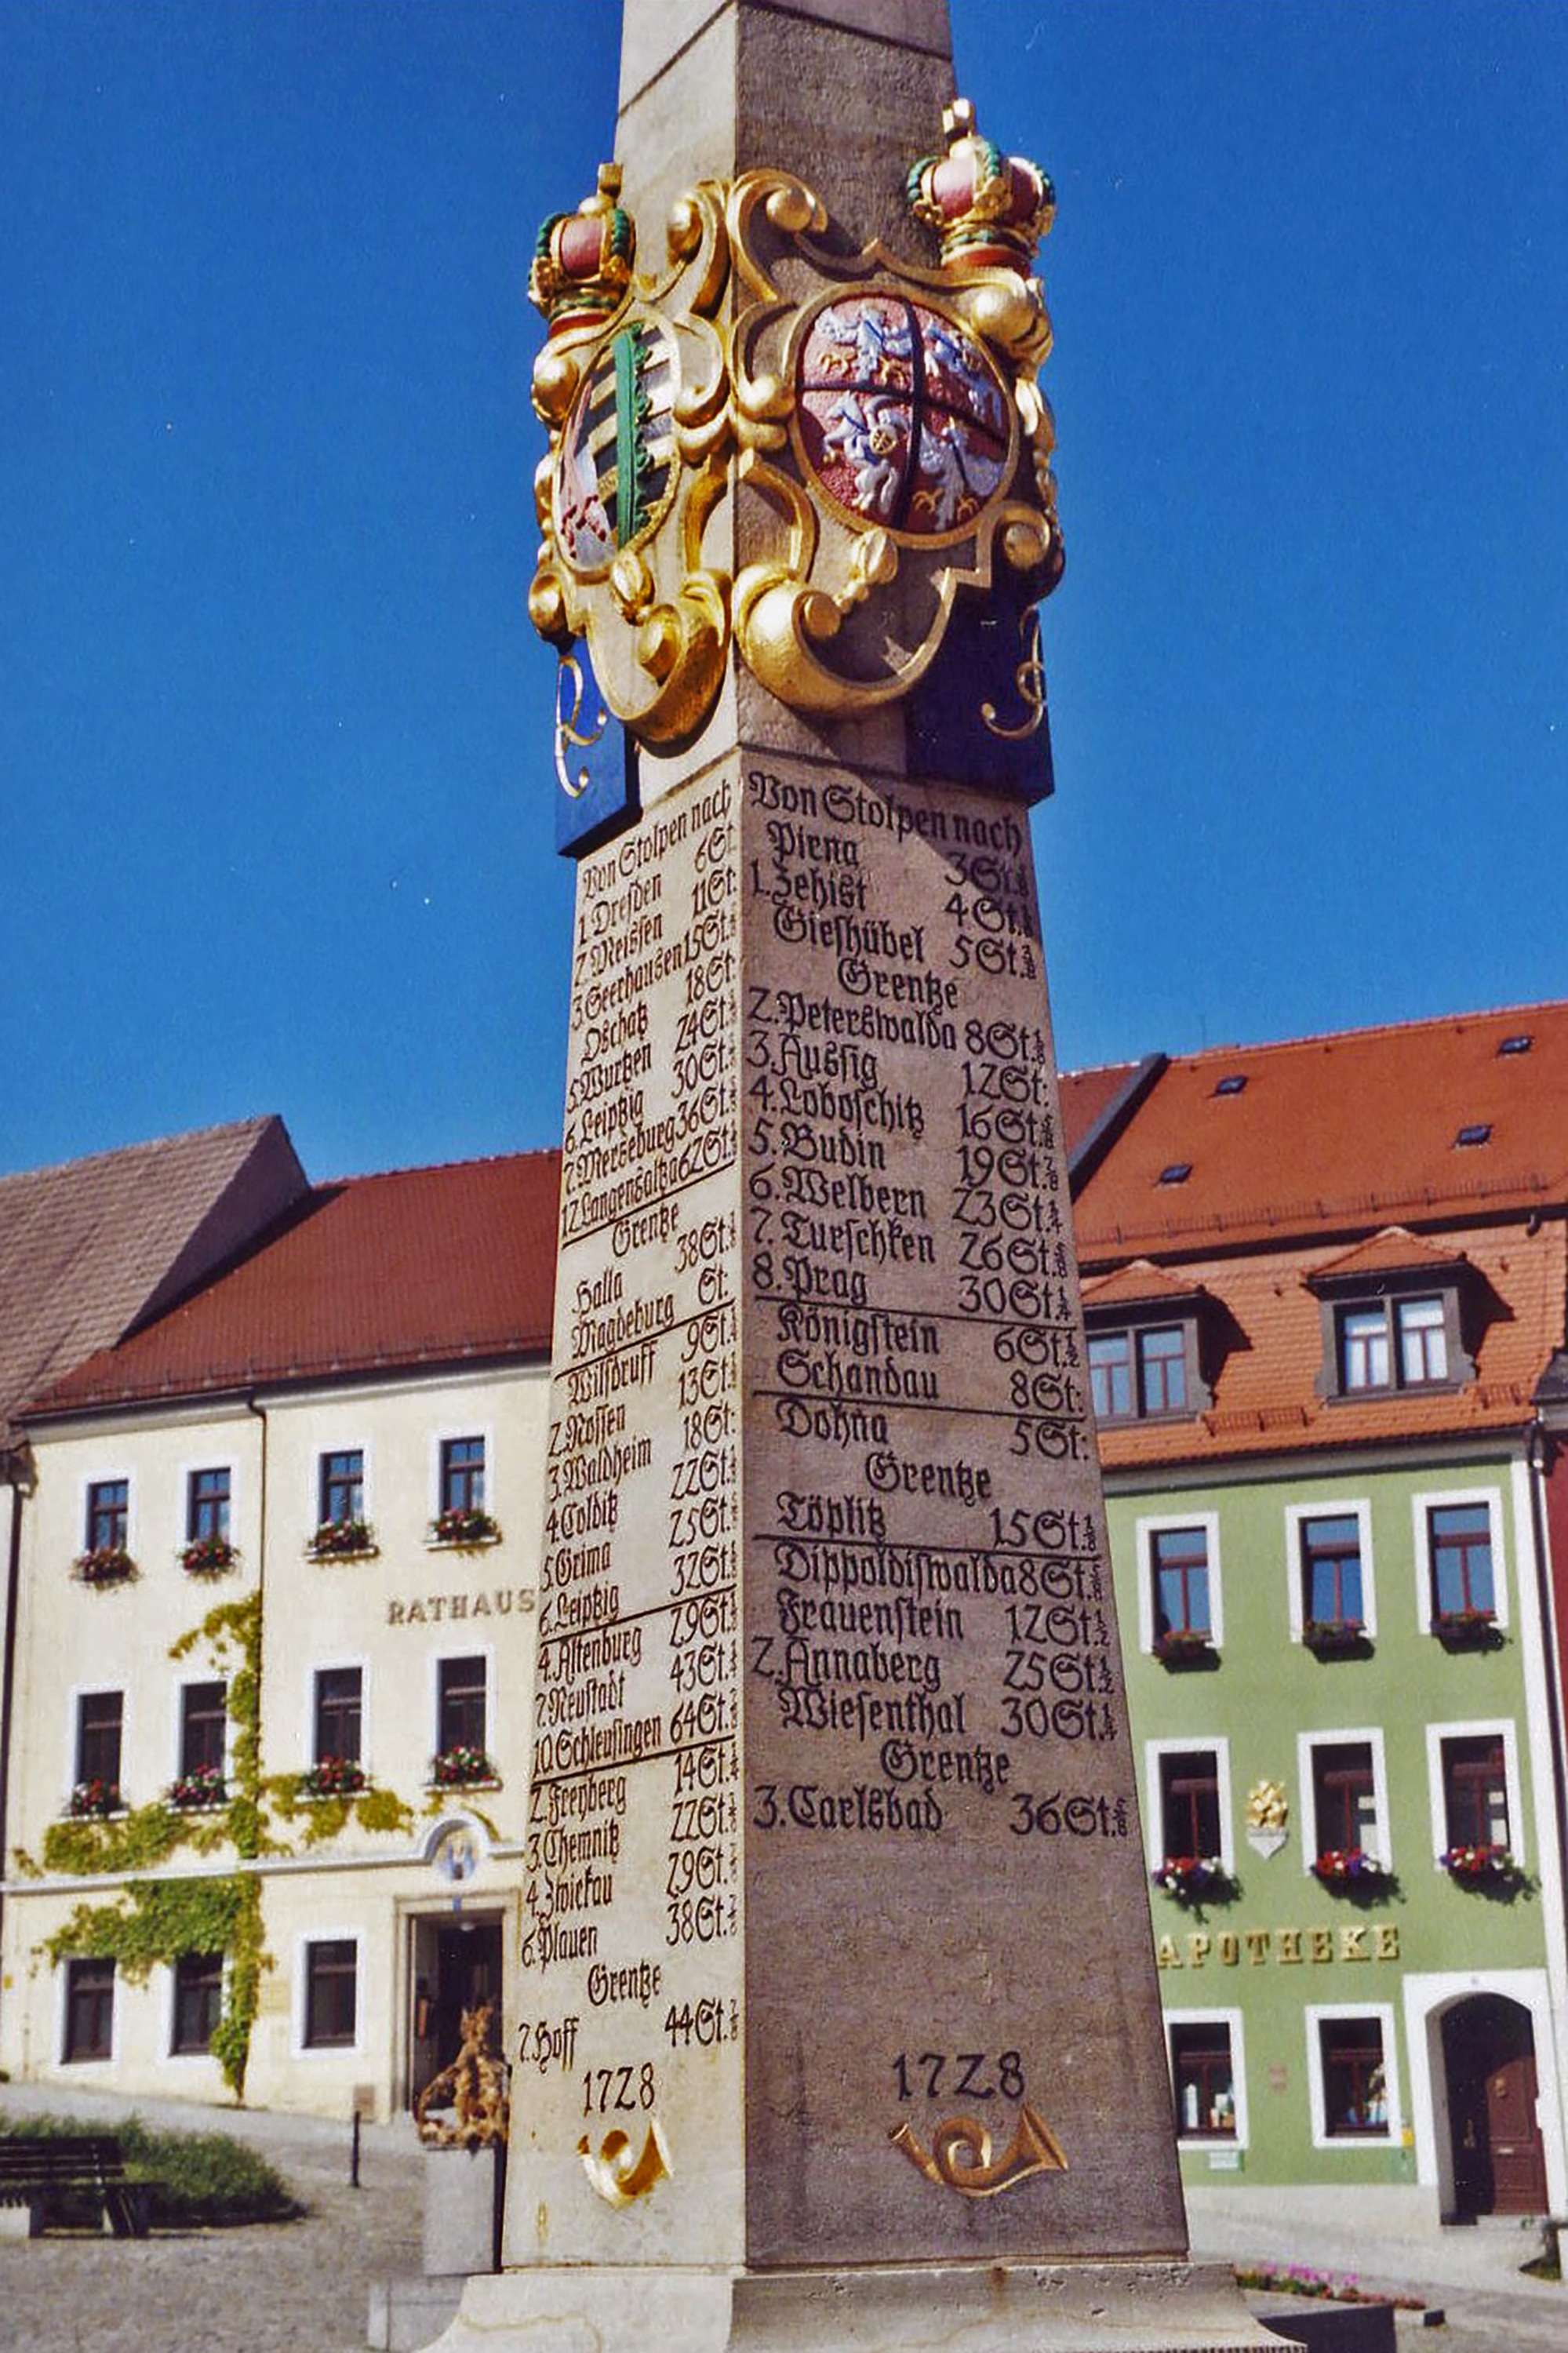
old, monument, pillar, tower, landmark, facade, tourism, clock tower, art, germany, restored, historically, coat of arms, thuringia germany, distances, stolpen, post mile column, 1728